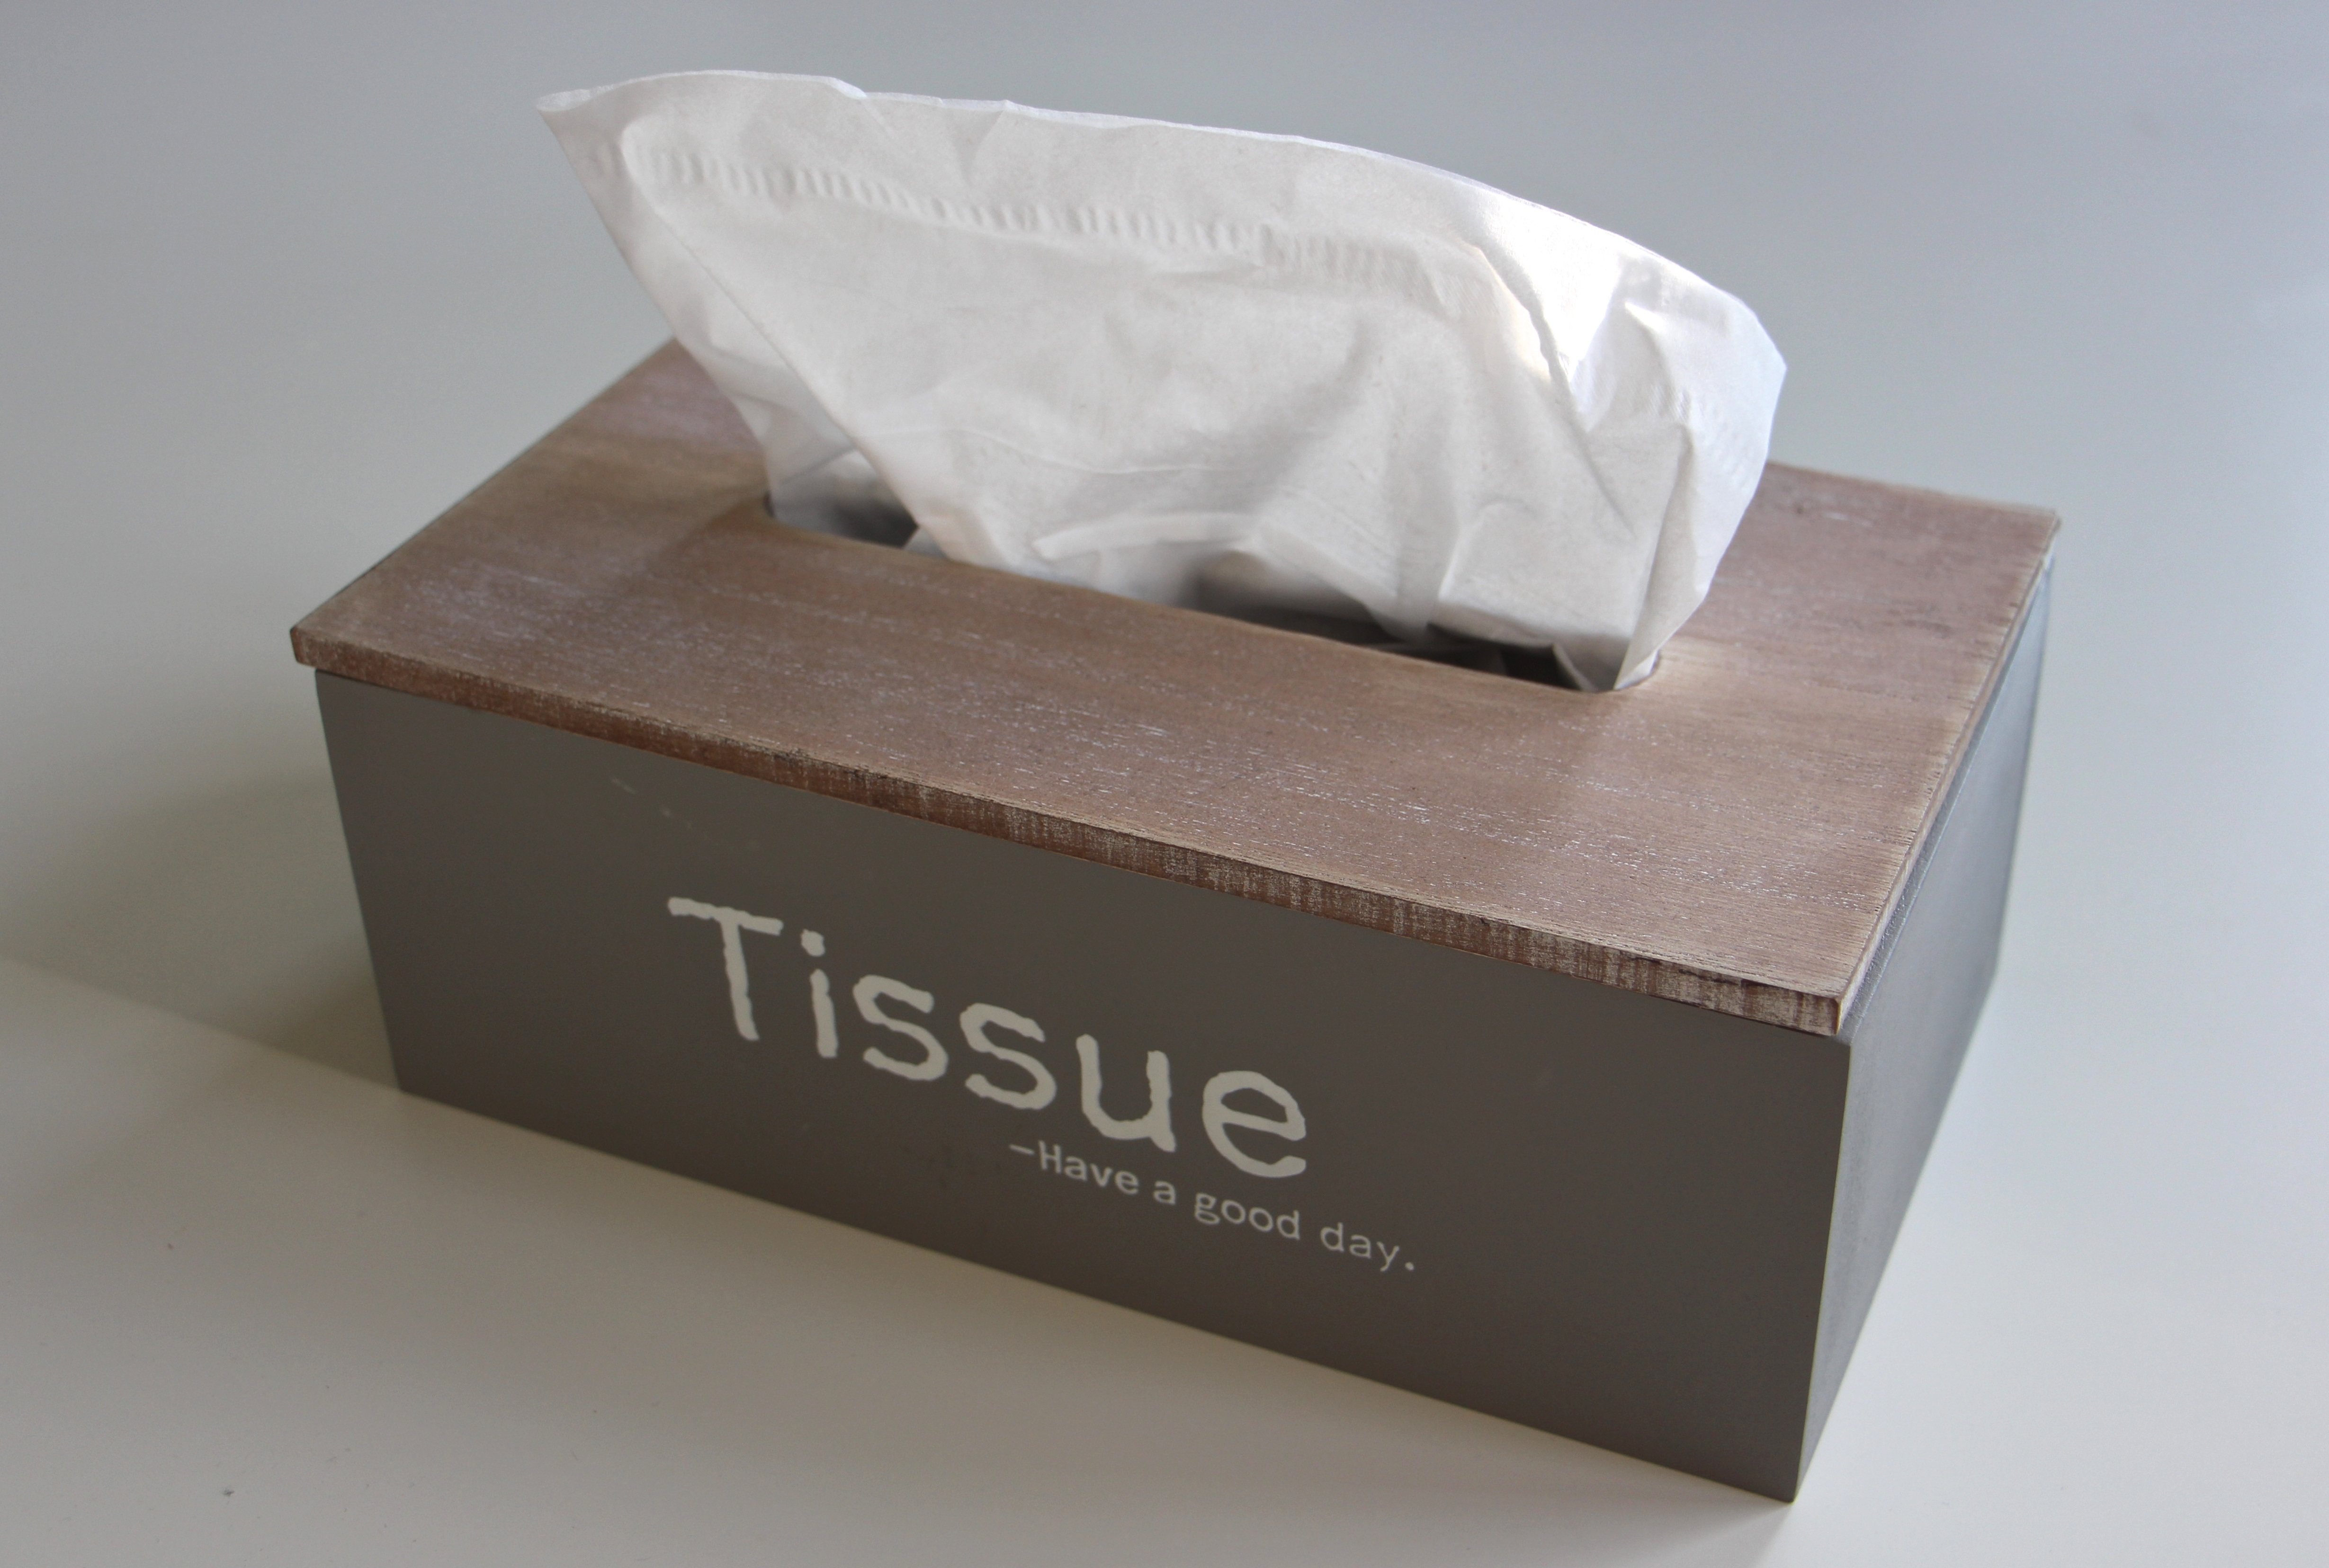
box, speed, product, carton, bless you, handkerchief, handkerchiefs, donor, packaging and labeling